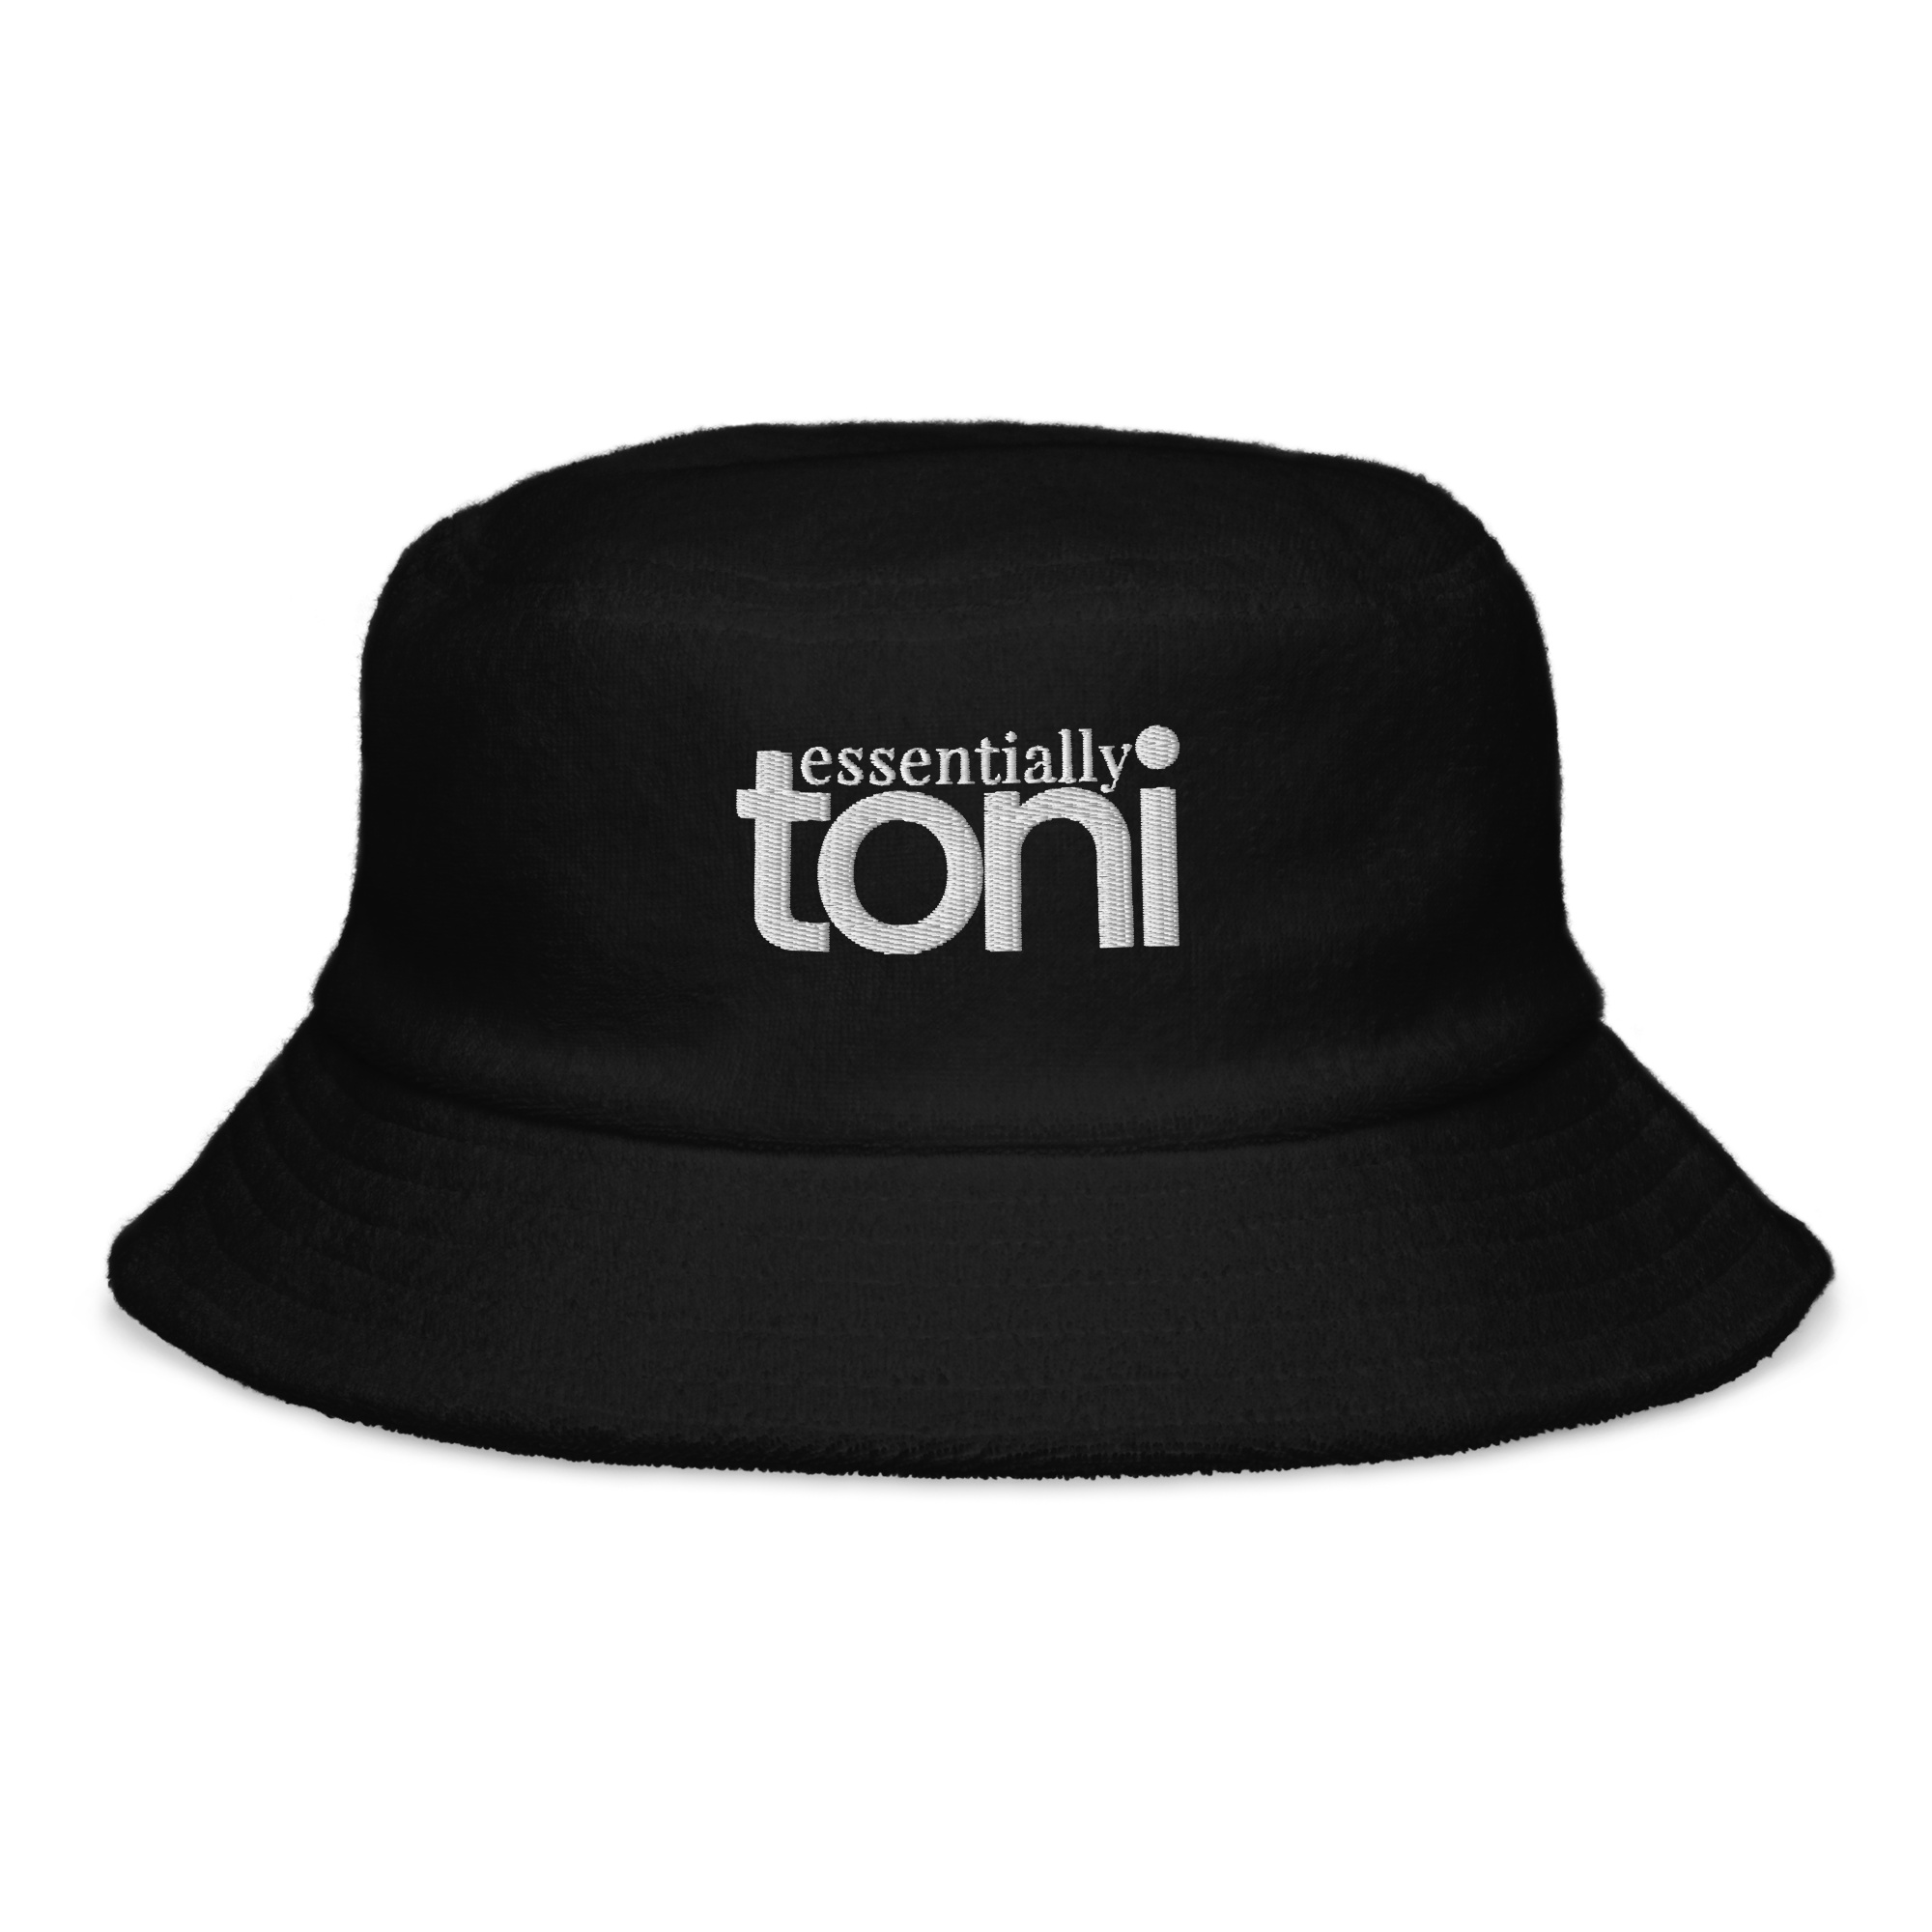
ESSENTIALLY TONI | UNISEX TERRY CLOTH BUCKET HAT
Brand: Essentially Toni
Complete your warm weather fits with the ultimate beachwear staple—the terry cloth bucket hat! This versatile headpiece is made of unique terry cloth fabric that’s both trendy and comfortable and has a classic brim with decorative stitching. Style the hat with your swimwear, sundress, or basically any casual and effortless outfit. • 100% terry cotton • Classic brim with decorative stitching • One size fits most • Blank product sourced from China Size guide A B C One size (inches) 22 3 ⅛ 2 A B C One size (cm) 55.9 8 5
Category: Apparel & Accessories > Clothing Accessories > Hats